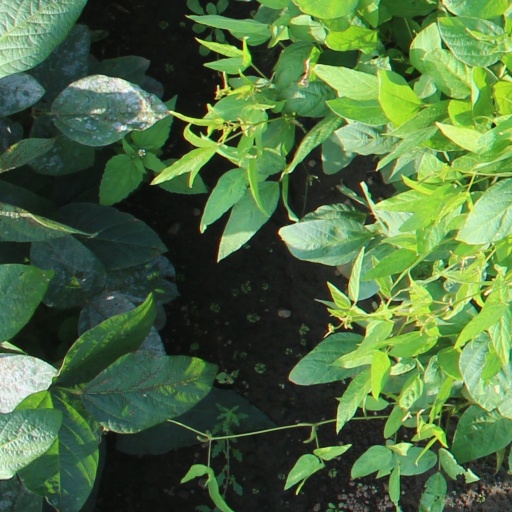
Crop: soybean